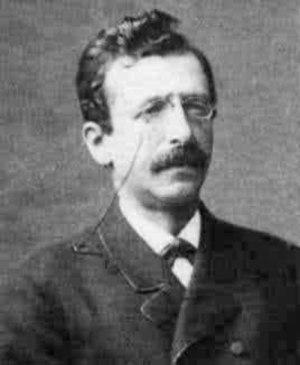
Jacob Rosanes était un mathématicien allemand qui a travaillé sur la géométrie algébrique et la théorie des invariants. Il était également un maître d'échecs.